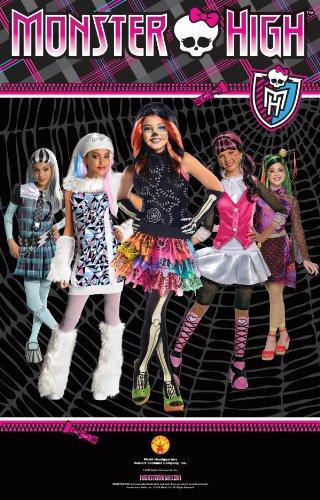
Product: Monster High Sweet 1600 Deluxe Frankie Stein Costume, Large
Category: Clothing, Shoes & Jewelry | Costumes & Accessories | Kids & Baby | Girls | Costumes
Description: Monster High Sweet 1600 Deluxe Frankie Stein Costume, Large.
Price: $17.35
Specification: ProductDimensions:12x18x4inches|ItemWeight:5.6ounces|ShippingWeight:1.55pounds(Viewshippingratesandpolicies)|DomesticShipping:ItemcanbeshippedwithinU.S.|InternationalShipping:ThisitemcanbeshippedtoselectcountriesoutsideoftheU.S.LearnMore|ASIN:B00BJH3ZCI|Itemmodelnumber:880991L|Manufacturerrecommendedage:8-10years